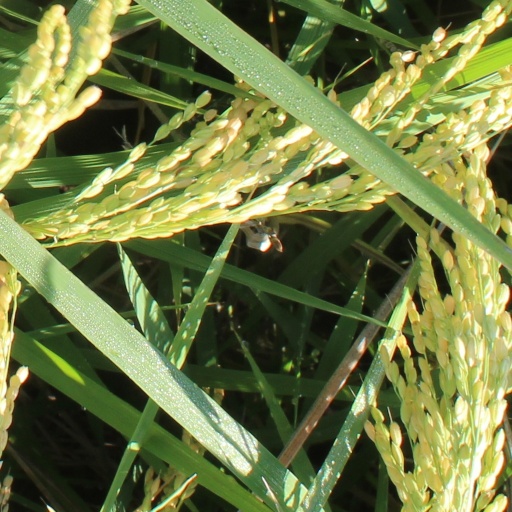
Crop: rice